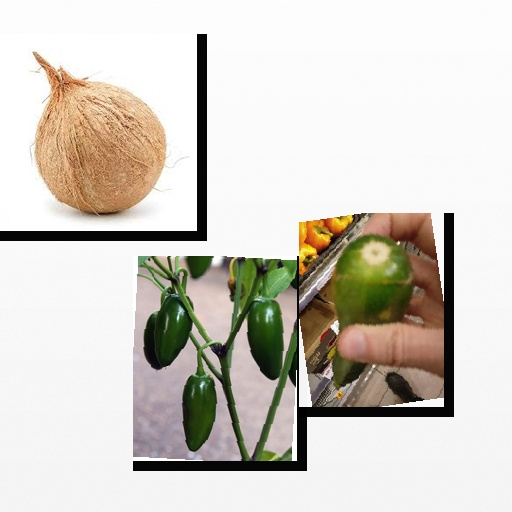
Food items: coconut, jalapeno, zucchini